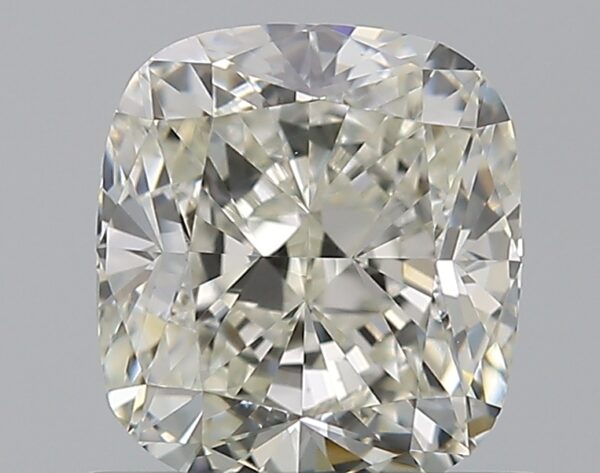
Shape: cushion
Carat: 1
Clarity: VS1
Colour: J
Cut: EX
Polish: EX
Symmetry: VG
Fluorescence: F
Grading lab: GIA
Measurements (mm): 5.9 x 5.36 x 3.65